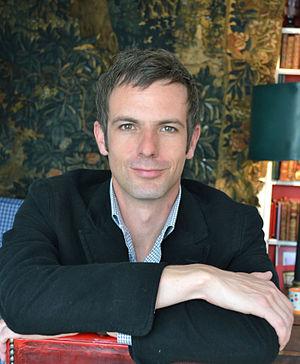
Henry Oliver Charles FitzRoy, douzième duc de Grafton, connu sous le nom d’Harry Grafton, né à Londres le 6 avril 1978, est un pair d’Angleterre et un promoteur de musique de nationalité britannique. Il hérite du duché de Grafton en 2011, à la mort de son grand-père paternel, Hugh FitzRoy, onzième duc de Grafton.